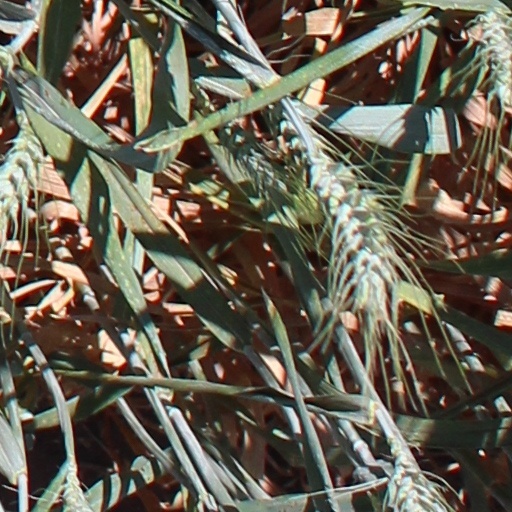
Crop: wheat